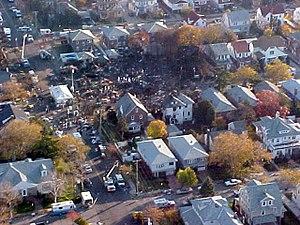
Le 12 novembre 2001, un Airbus A300 effectuant le vol American Airlines 587 entre New York et Saint-Domingue s'écrase peu après son décollage de l'aéroport international John-F.-Kennedy de New York, sur un quartier résidentiel du Queens. Les 260 occupants de l'avion et 5 personnes au sol périssent dans l'accident.